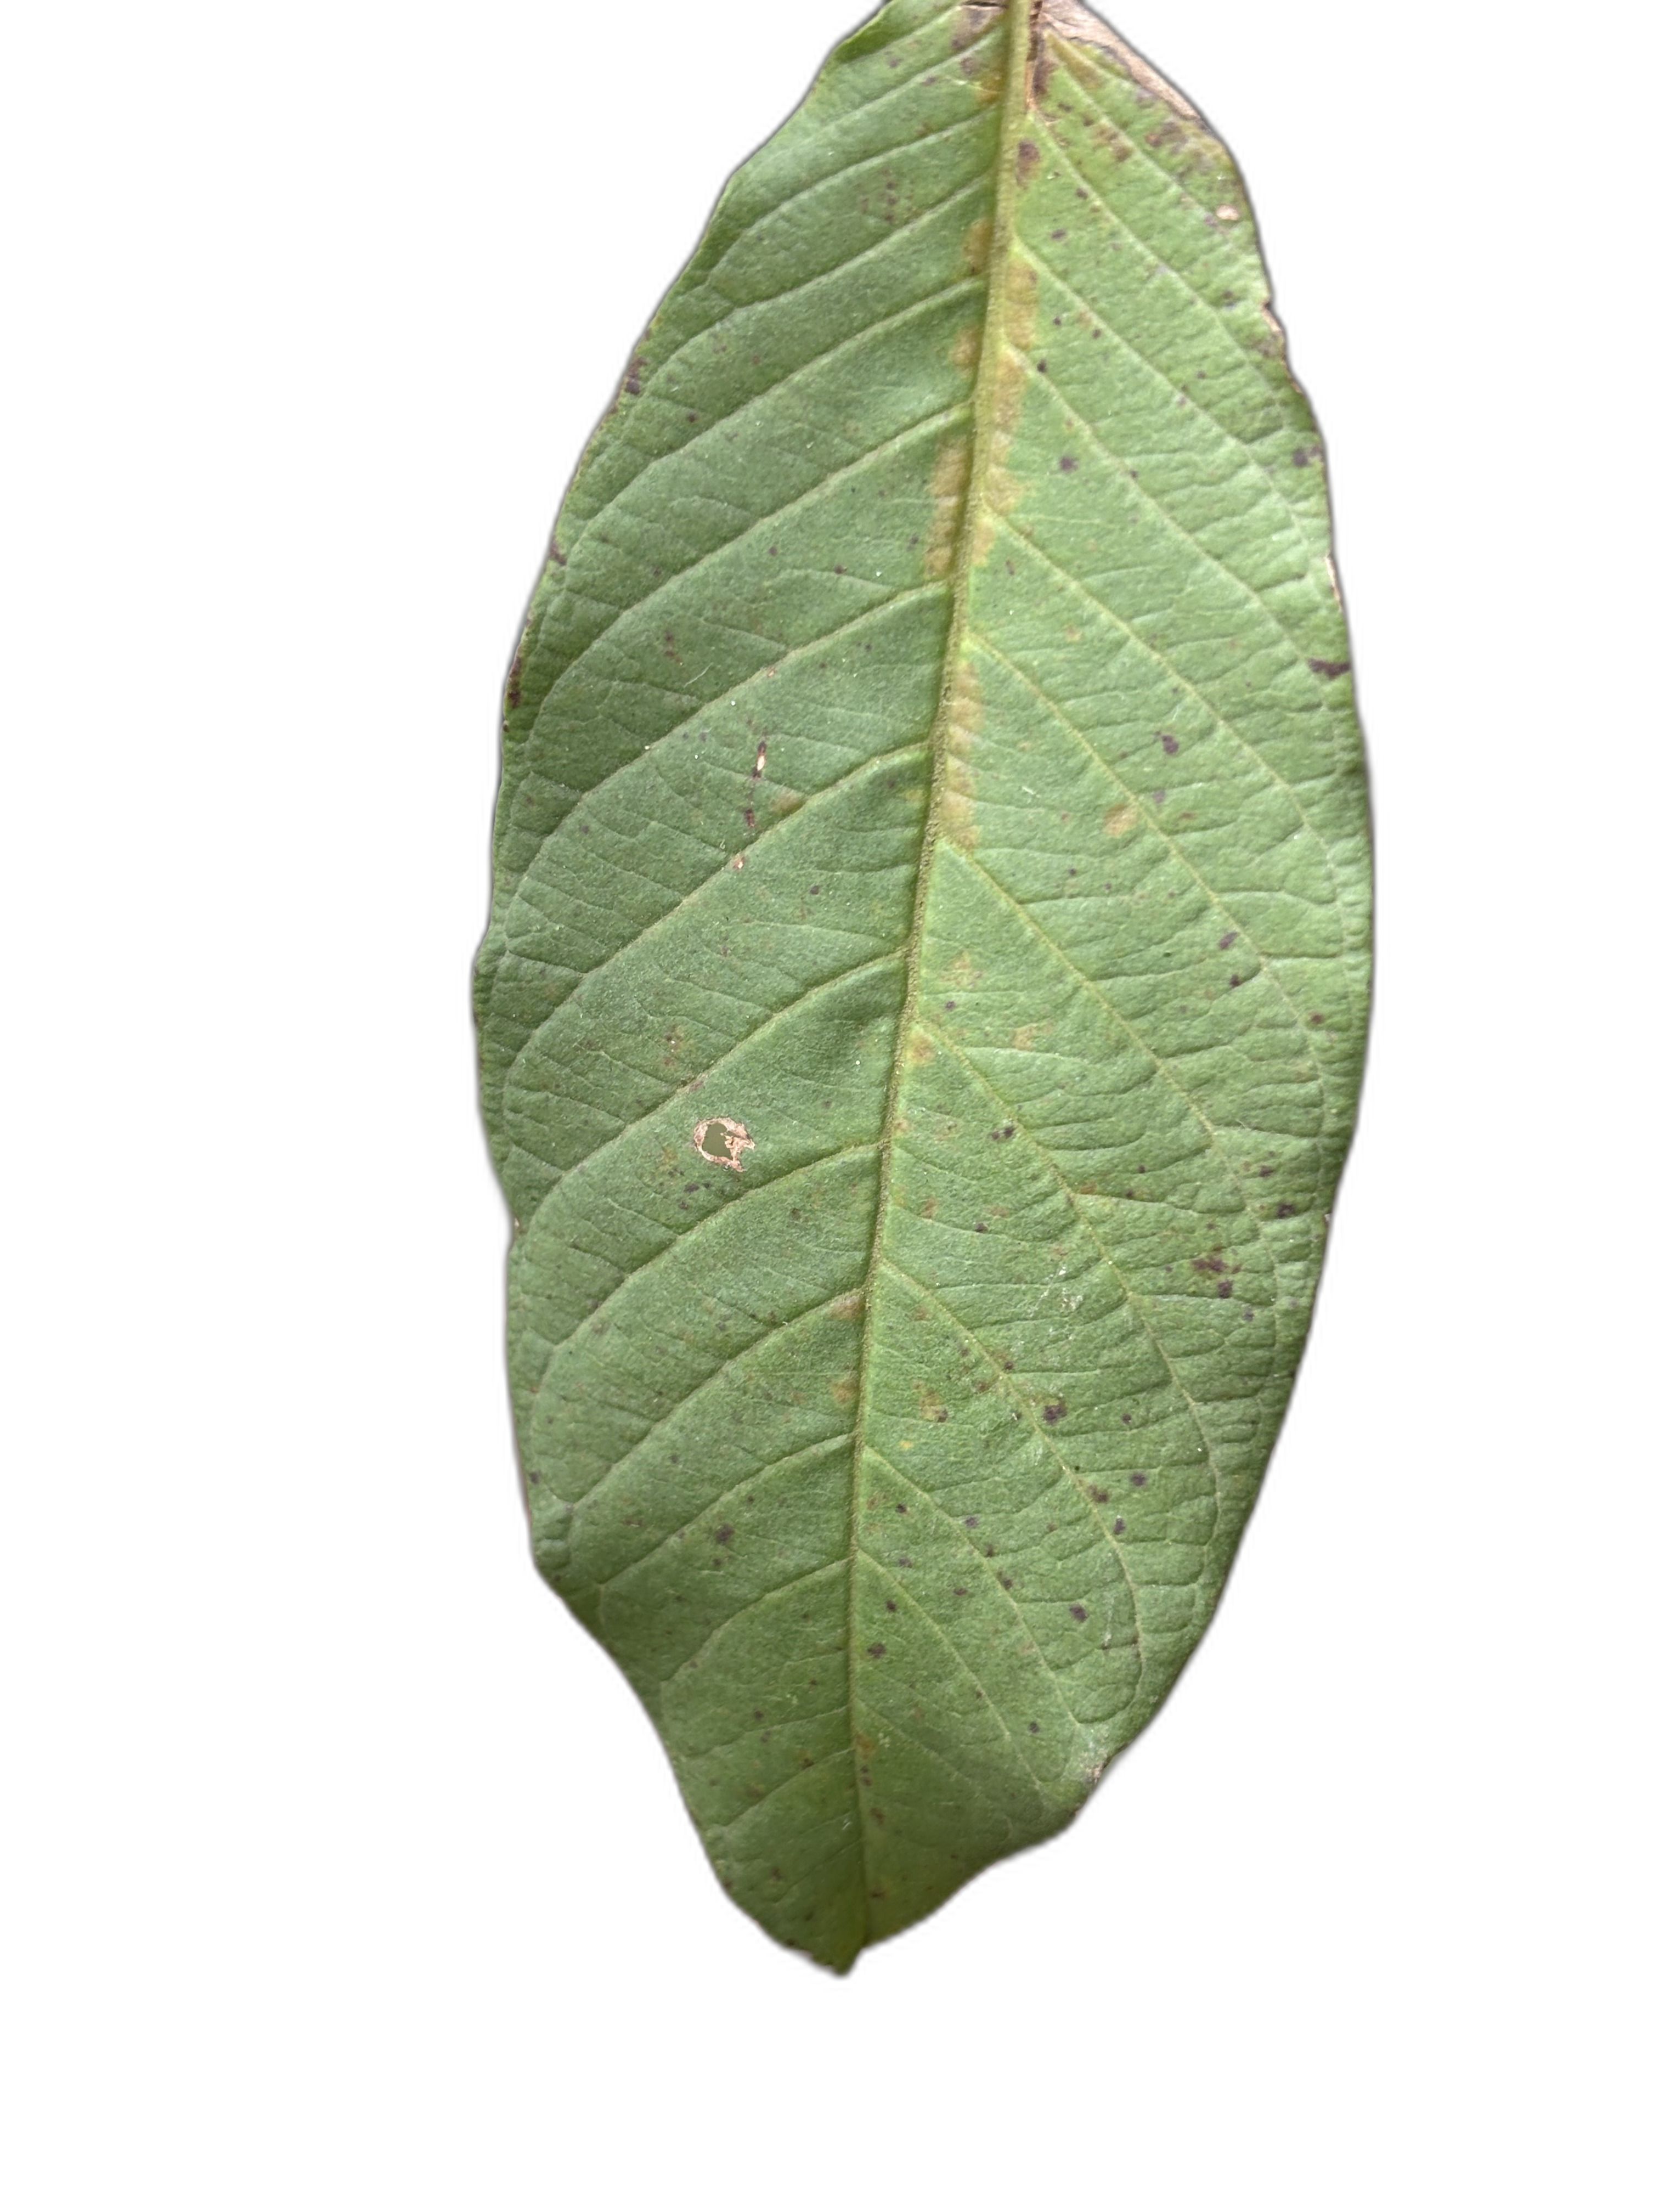
Plant part: leaf
Disease: Rust